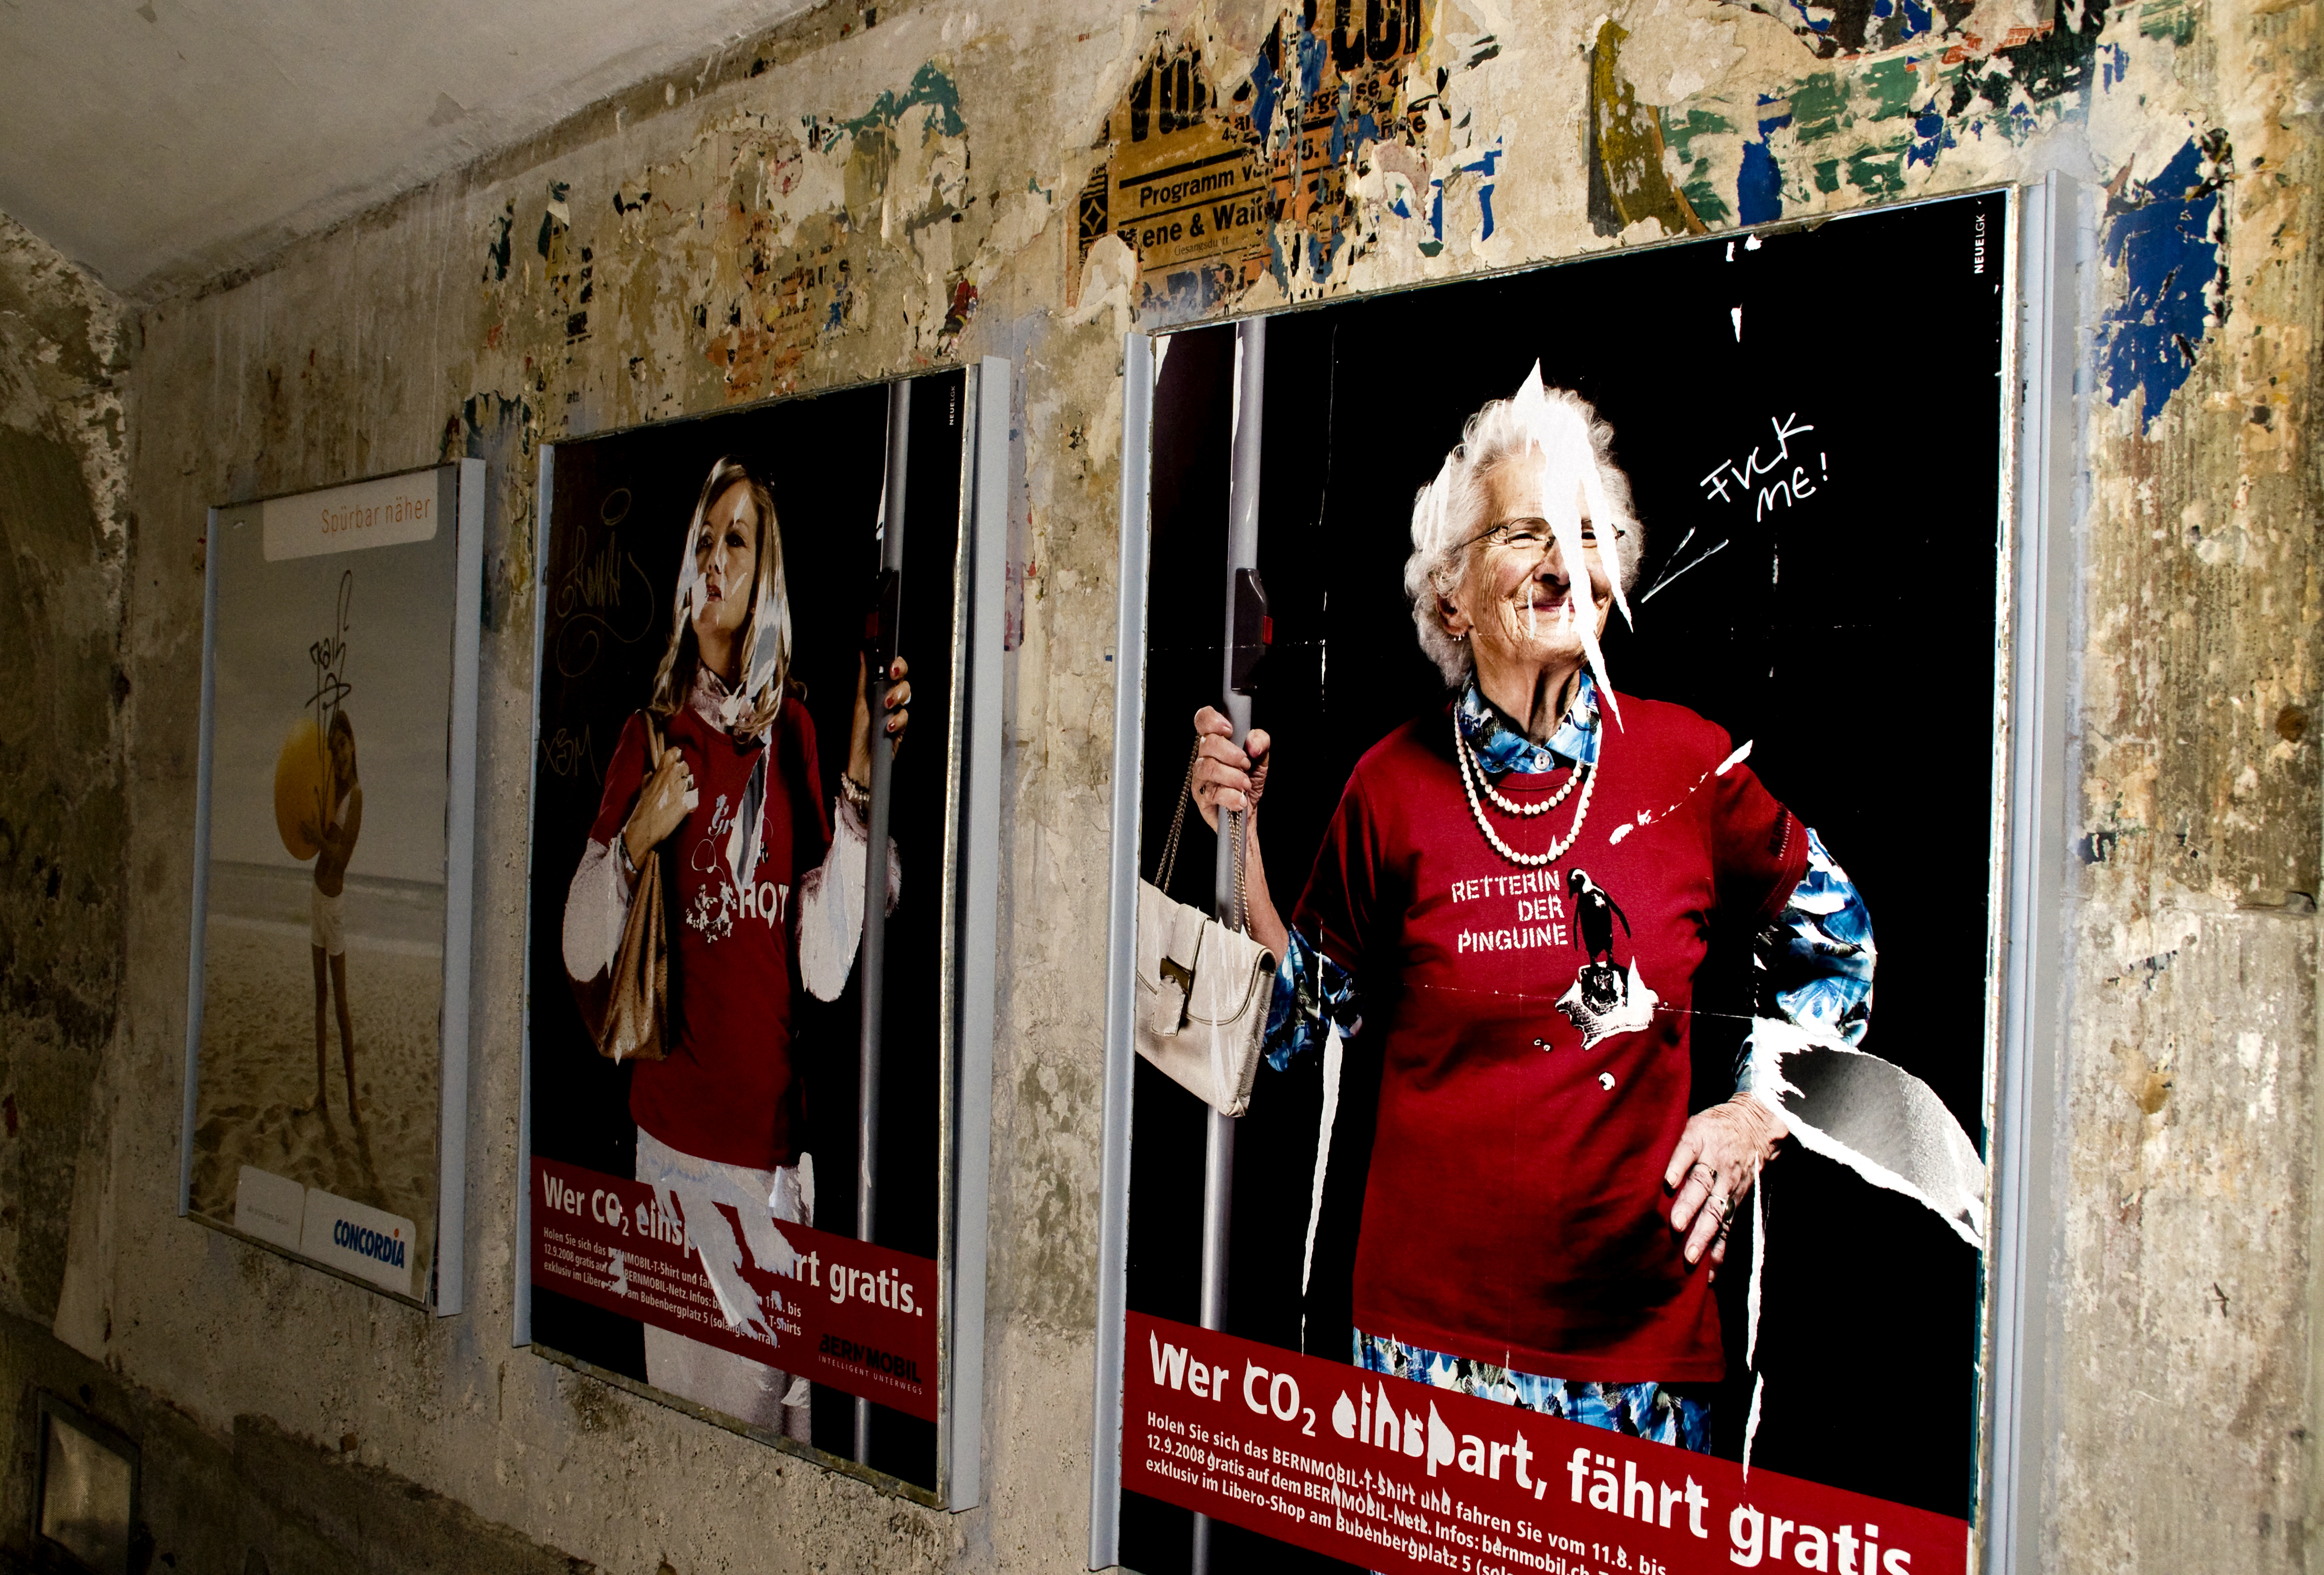
advertising, subway, metro, red, art, advertisement, photograph, poster, underpass, german, billboard, ads, billboards, hoardings